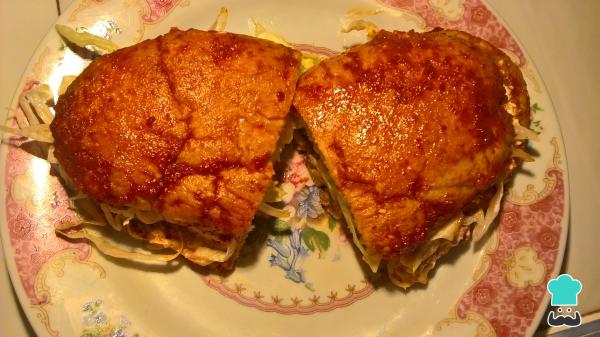
0Y ¡listo!, servimos los pambazos de papa con chorizo calientes y podemos agregarle un poco más de salsa a nuestro gusto.